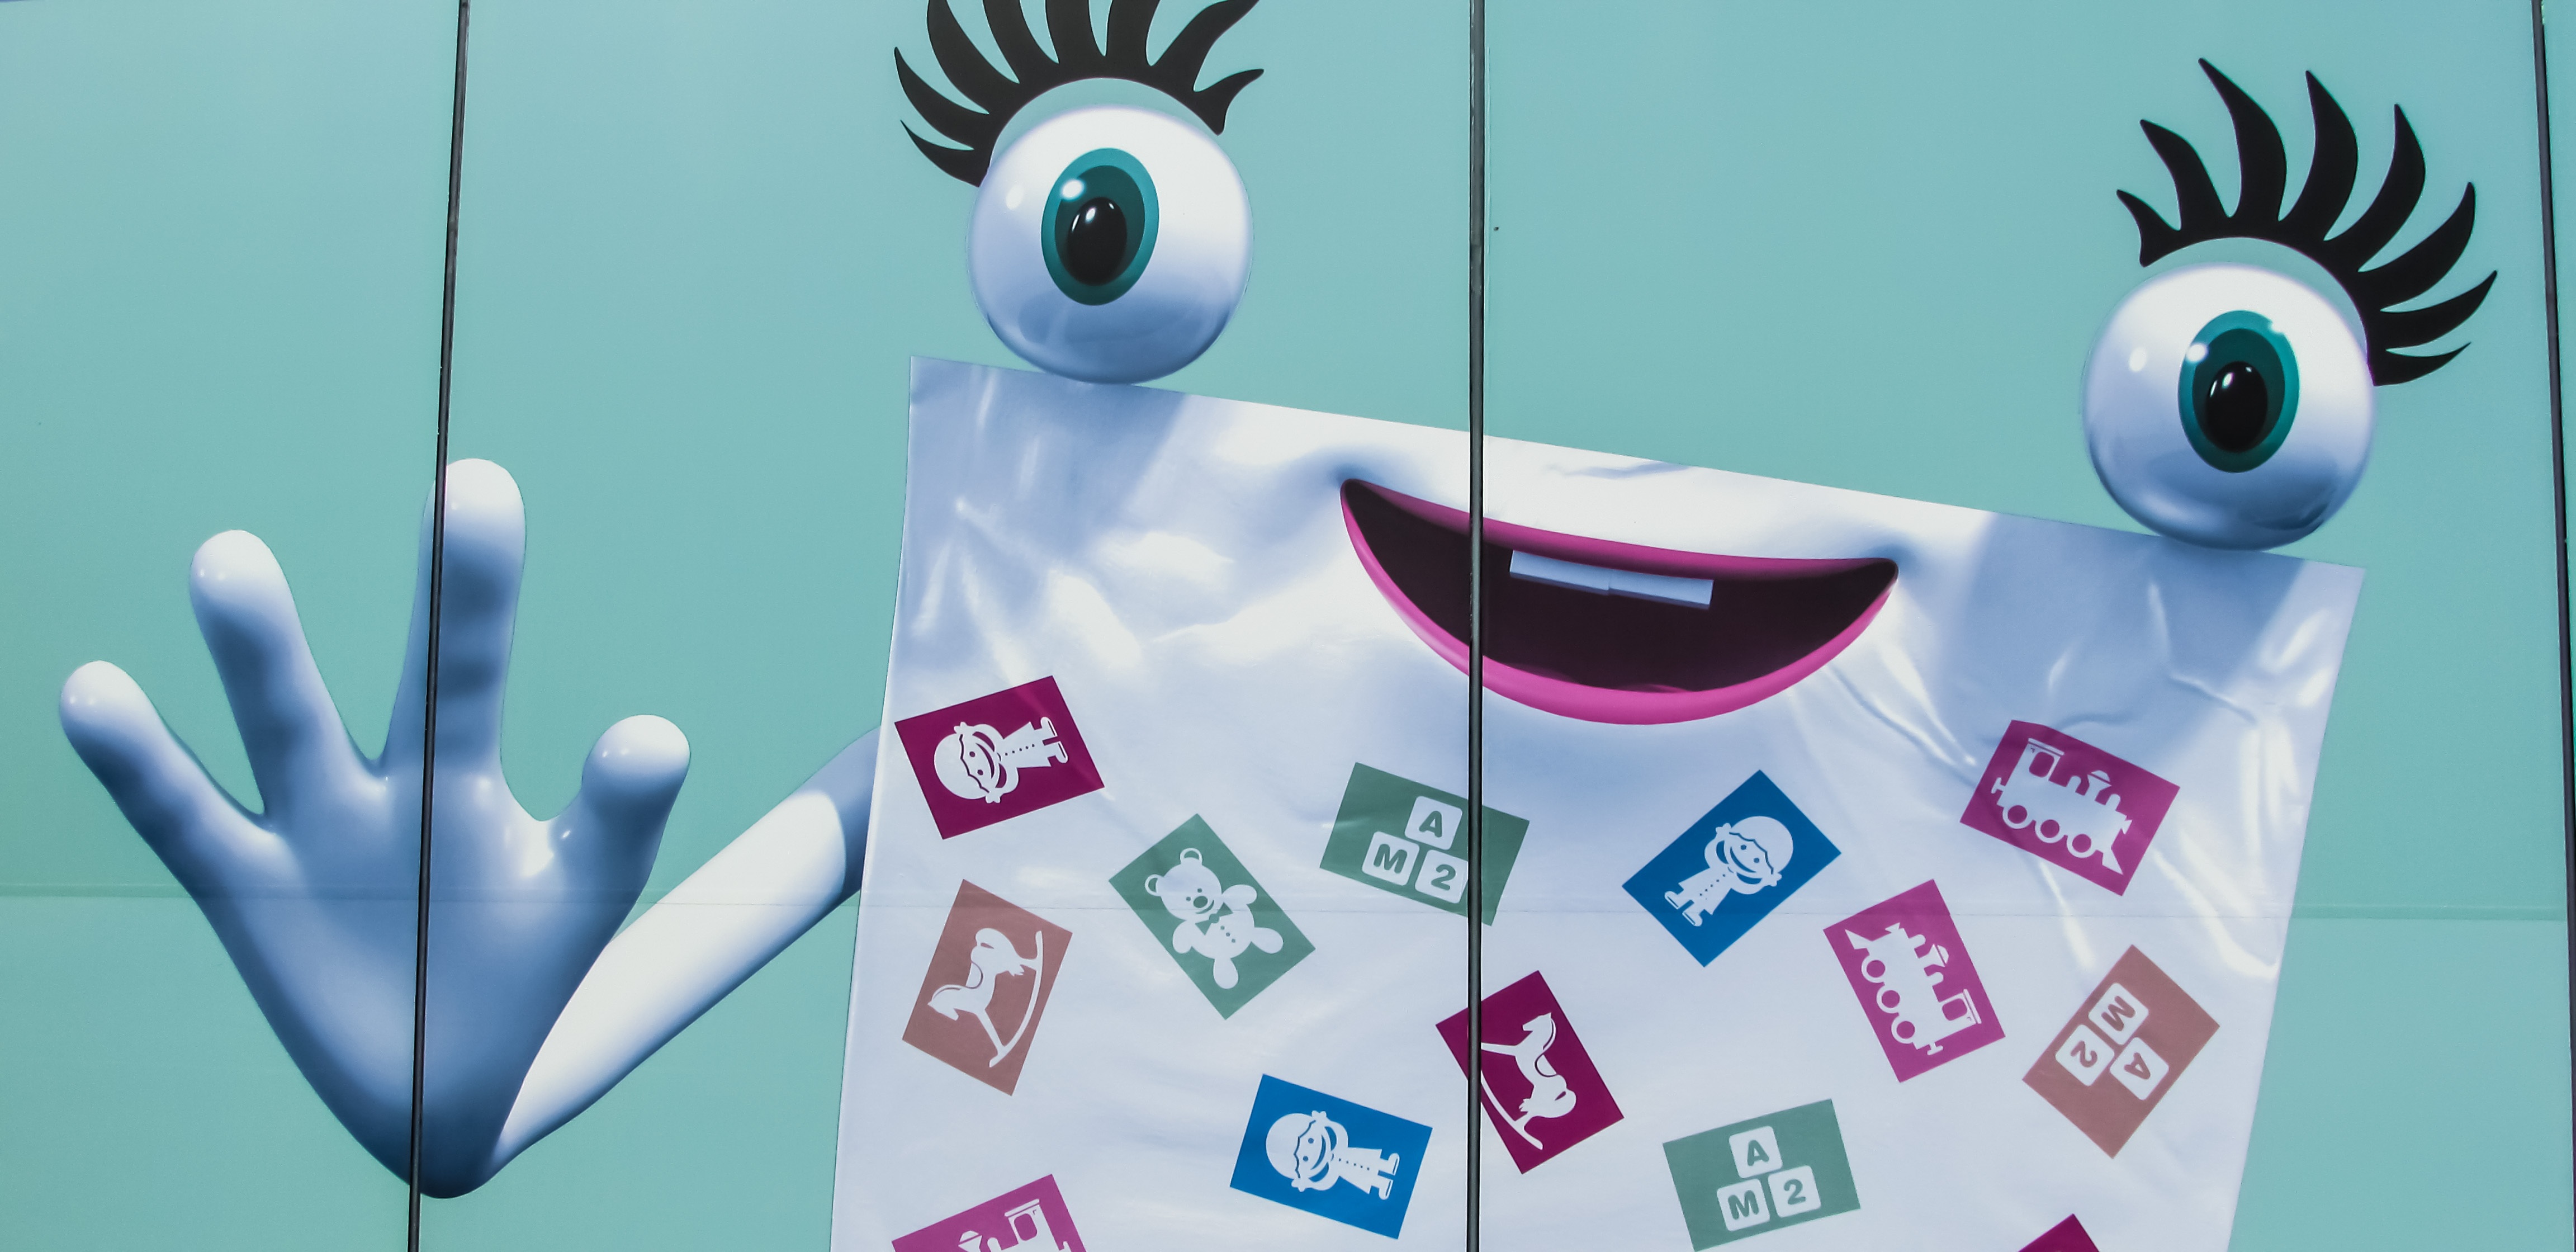
blue, brand, figure, illustration, advertisement, organ, cartoon, screenshot, toy store, megastore